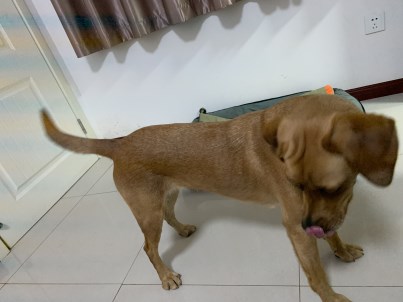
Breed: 3580-n000122-Labrador_retriever